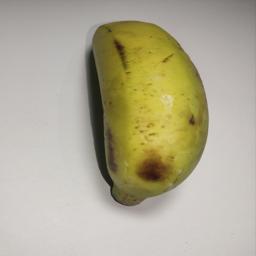
Banana variety: Sagor Kola